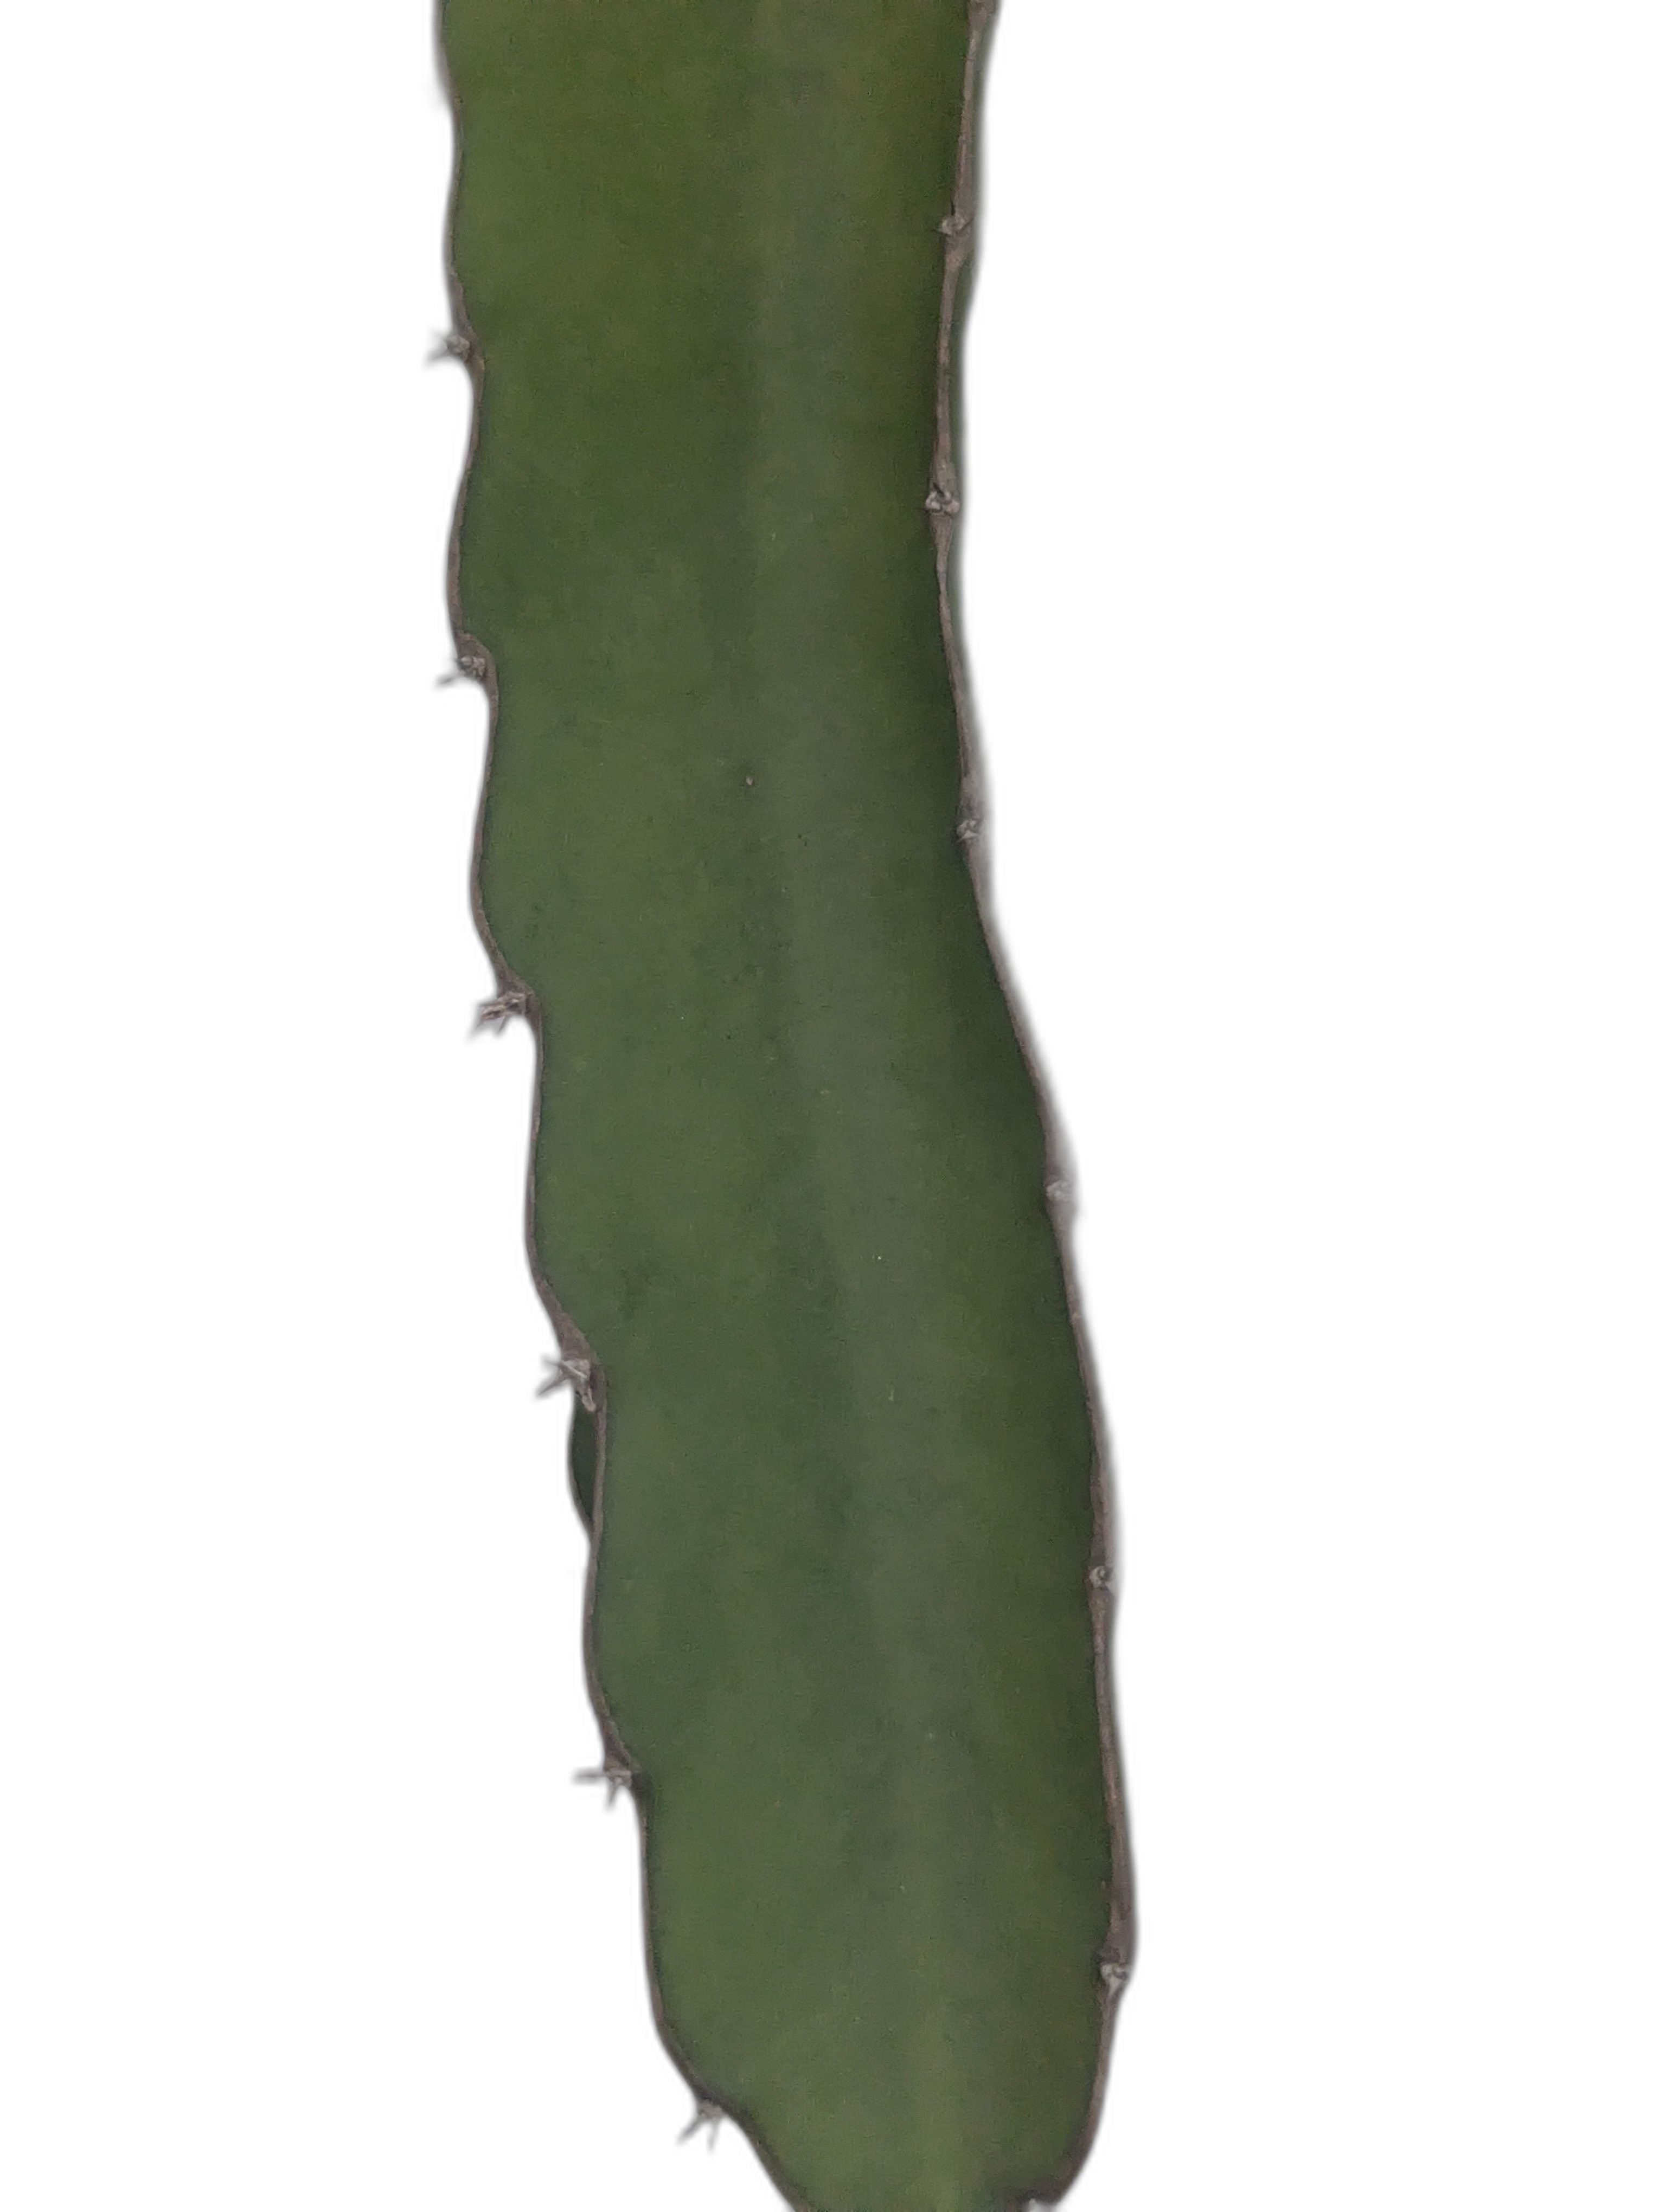
Label: Good leaf